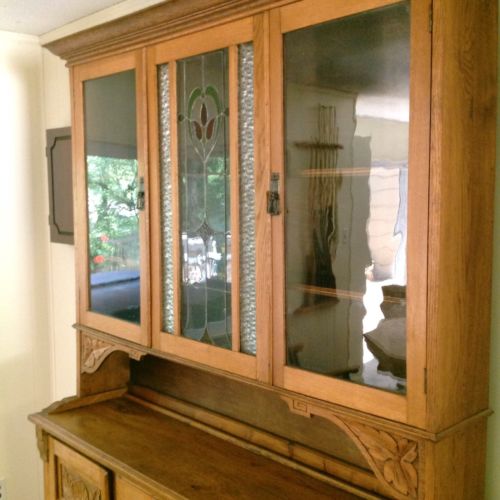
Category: cabinet